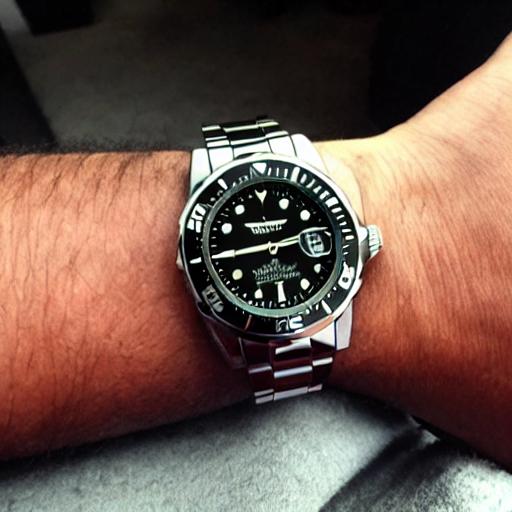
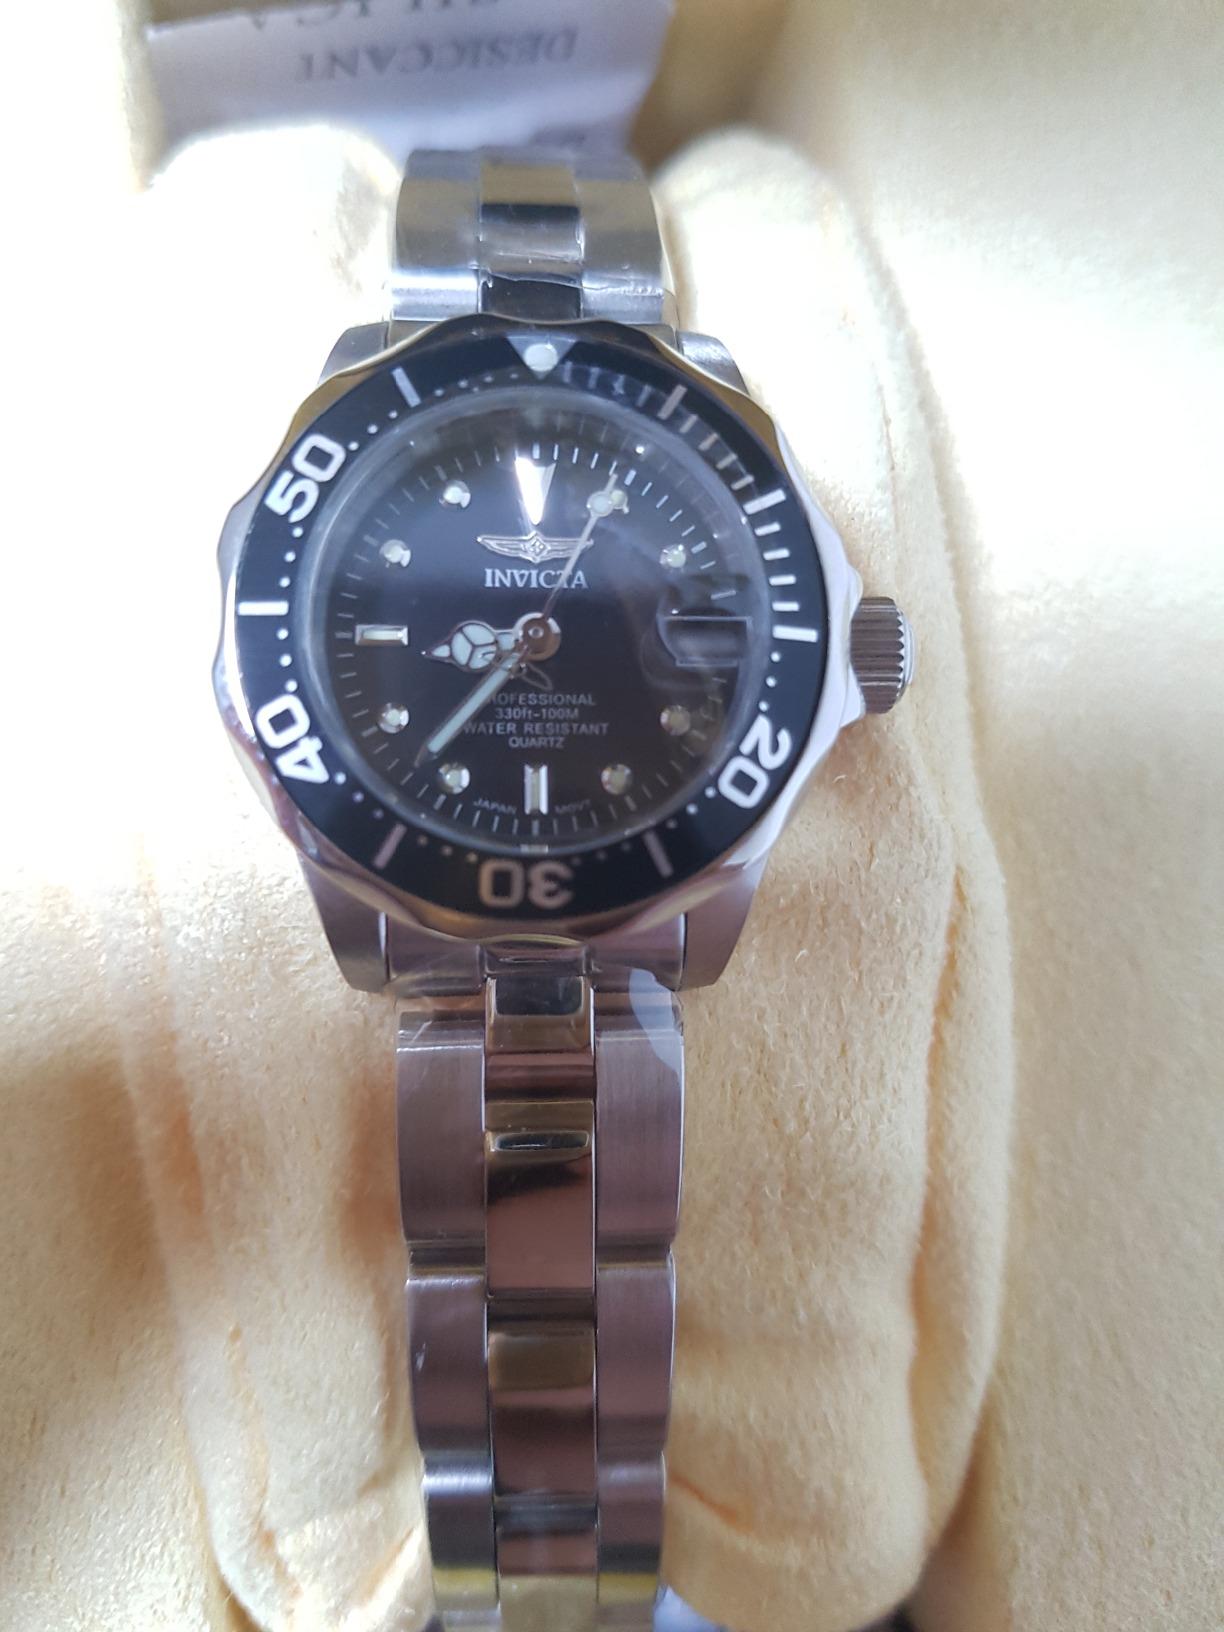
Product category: accessories_watch
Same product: no